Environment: real
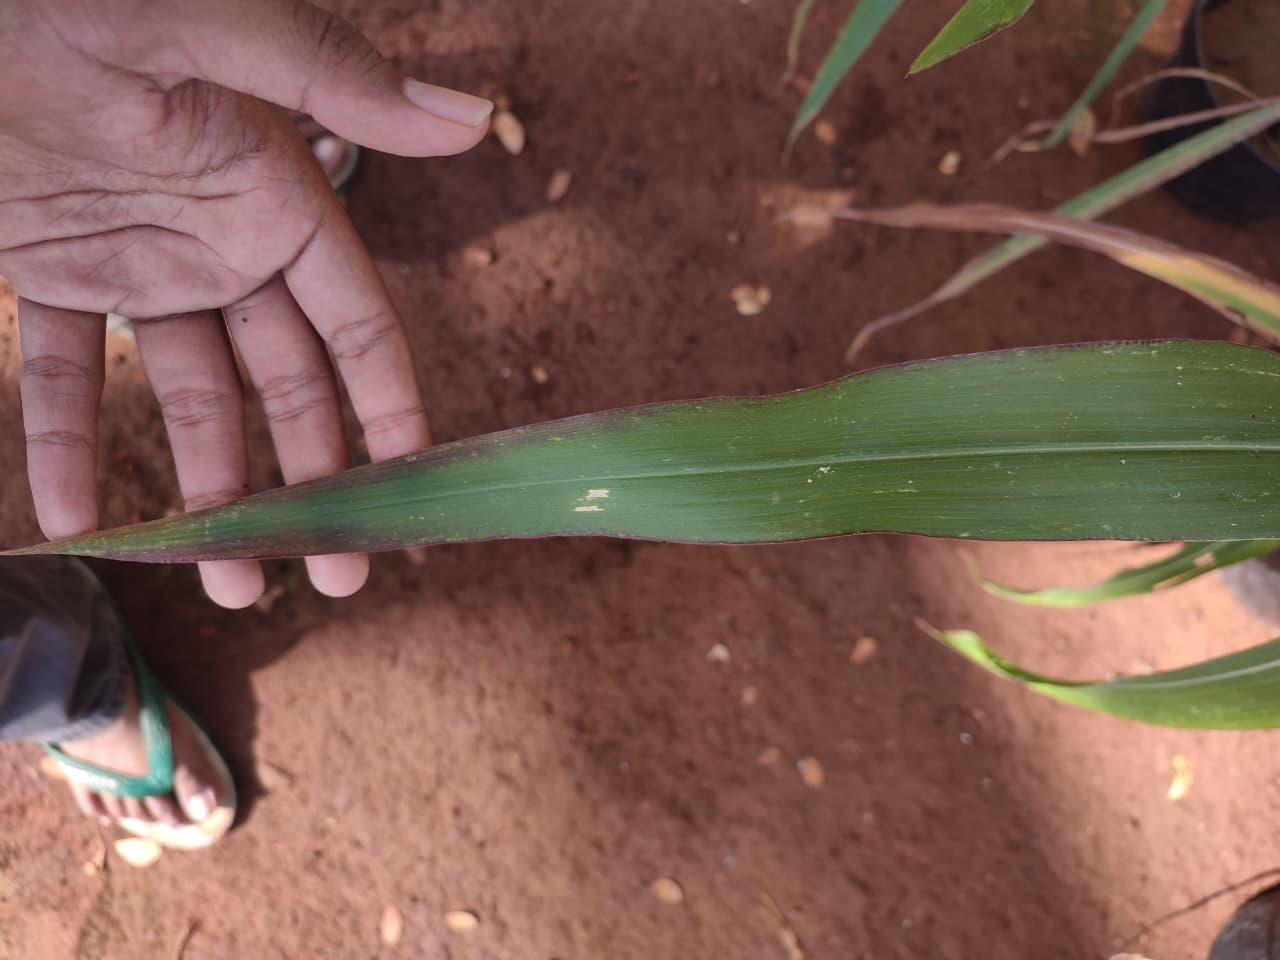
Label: phosphorus_deficiency